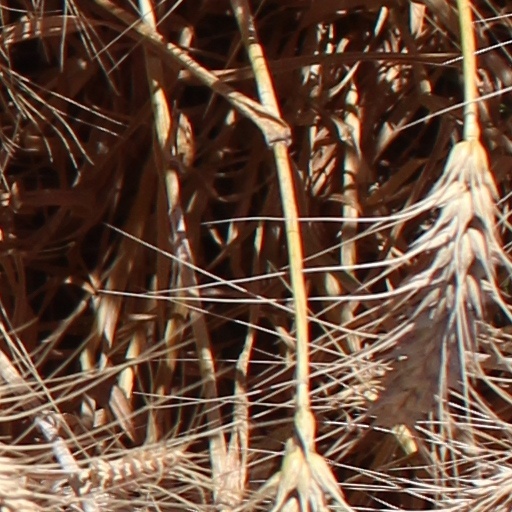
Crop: wheat